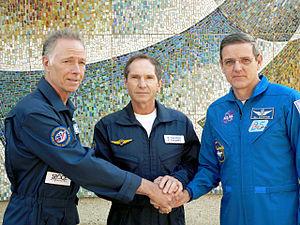
Soyouz TMA-7 est une mission spatiale soviétique lancée en octobre 2005.